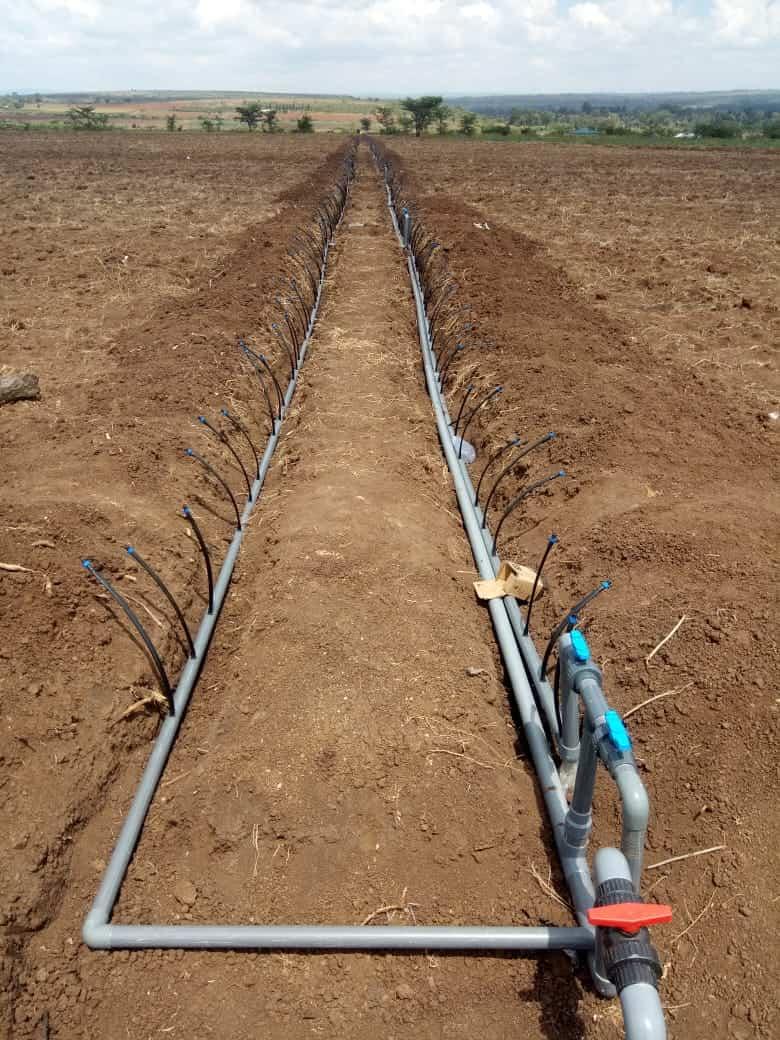
Eneo kubwa la shamba lenye sehemu kubwa ya ardhi iliyolimwa kwa ustadi mkubwa kwa ajili ya maandalizi ya kilimo. Pia mtambo uliotengenezwa kwa bomba ndefu nyembamba zilizotobolewa kwa ustadi mkubwa kuruhusu maji kutoka kwa ajili ya umwagiliaji. Eneo kubwa kama hili hutumika katika kilimo cha umwagiliaji wa mbogamboga au mimea ya matunda. Sehemu ya nyuma kuna msitu mdogo ukiashiria ni eneo la nje ya mji au eneo la mashamba kwa ajili ya kilimo.